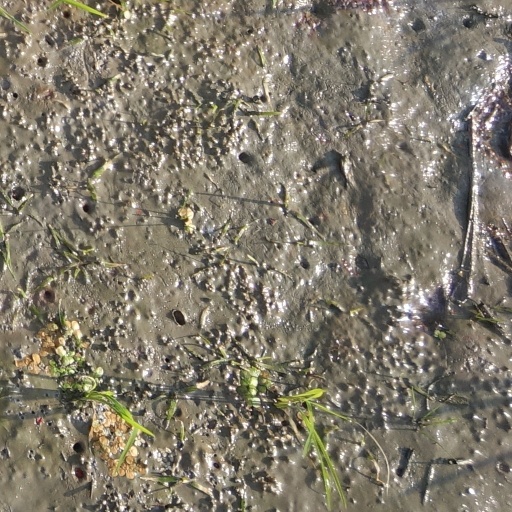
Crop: rice